441

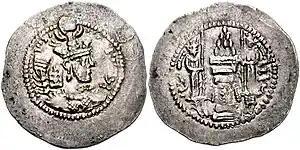
King Yazdegerd II (438–457)

Year 441 (CDXLI) was a common year starting on Wednesday of the Julian calendar. At the time, it was known as the Year of the Consulship of Seleucus without colleague (or, less frequently, year 1194 "Ab urbe condita"). The denomination 441 for this year has been used since the early medieval period, when the Anno Domini calendar era became the prevalent method in Europe for naming years.